Tour Saint-Jacques

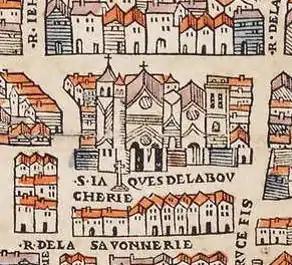
Saint-Jacques-de-la-Boucherie church on the map of Truschet and Hoyau (1550)

The tower's rich decoration reflects the wealth of its patrons, the wholesale butchers of the nearby Les Halles market. The masons in charge were Jean de Felin, Julien Ménart and Jean de Revier. It was built in 1509 to 1523, during the reign of King Francis I. With a dedication to Saint James the Greater, the ancient church and its landmark tower welcomed pilgrims setting out on the road that led to Tours and headed for the Way of St James, which led to the major pilgrimage destination of Santiago de Compostela. A relic of the saint preserved in the church linked it the more strongly and in modern times occasioned its listing in 1998 as a World Heritage Site by UNESCO among the sites and structures marking the "chemins de Compostelle", the pilgrimage routes in France that led like tributaries of a great stream headed towards Santiago in the northwest of Spain.